Louch

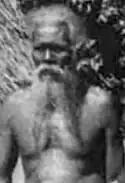
Louch

Louch was the High Chief (ibedul) of Koror in German New Guinea from 1911 to 1917.